Sanborn Field

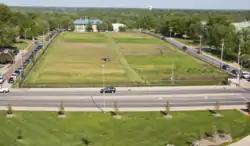
View of Sanborn Field from the adjacent Bond Life Sciences Center on the University of Missouri campus

Sanborn Field is an agricultural experiment field, located on the University of Missouri campus in Columbia, Missouri. Established in 1888, it was the first facility in the United States intended to measure erosion and run-off for differing crops and agricultural practices. Work at Sanborn Field was influential in the establishment of soil conservation policy in the United States. The field was designated a National Historic Landmark in 1964.